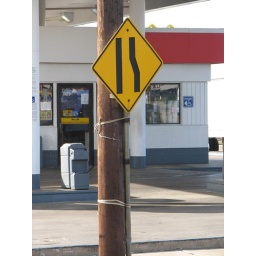
Taken FEB 3, 2008 in Denton, TX .Right lane ends sign strapped to pole